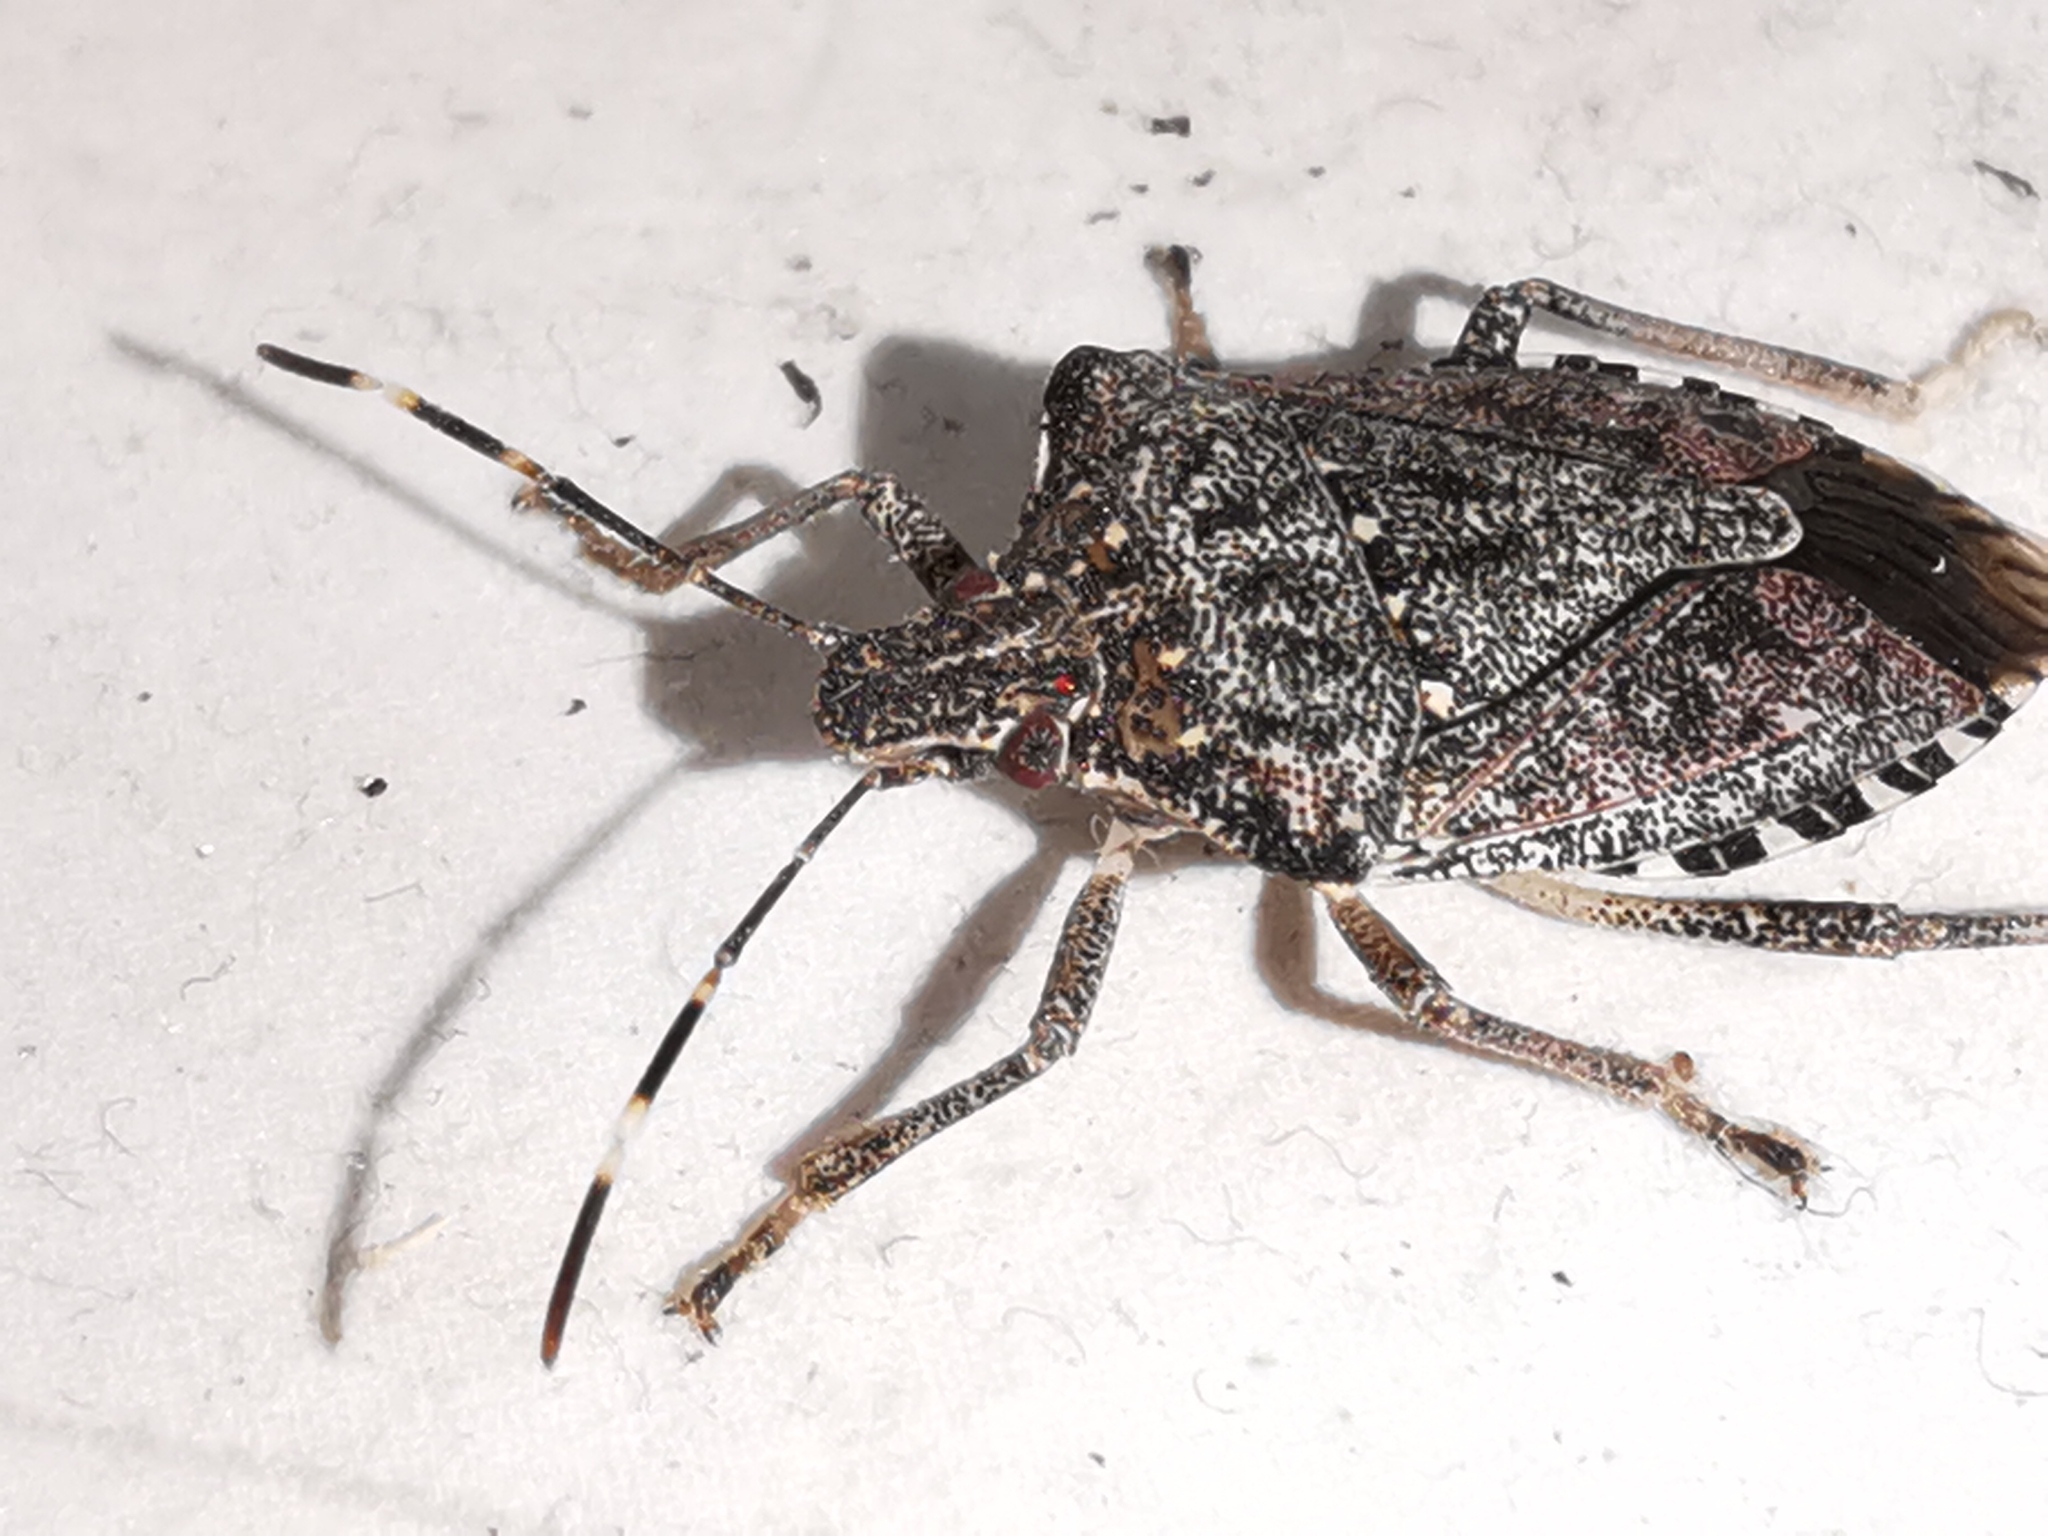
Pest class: stink_bug